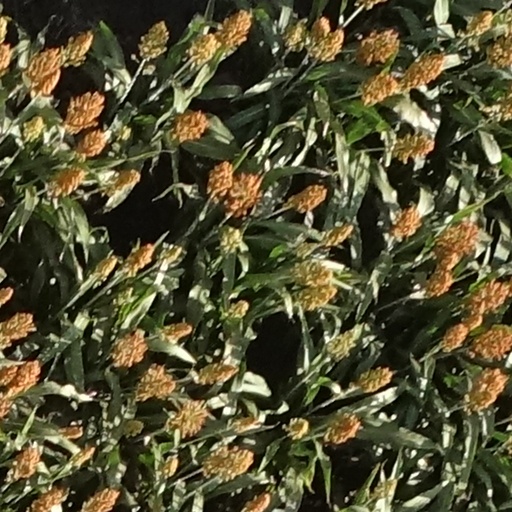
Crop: sorghum